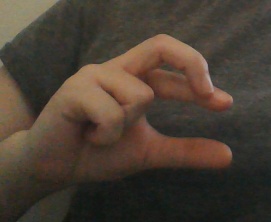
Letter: thal